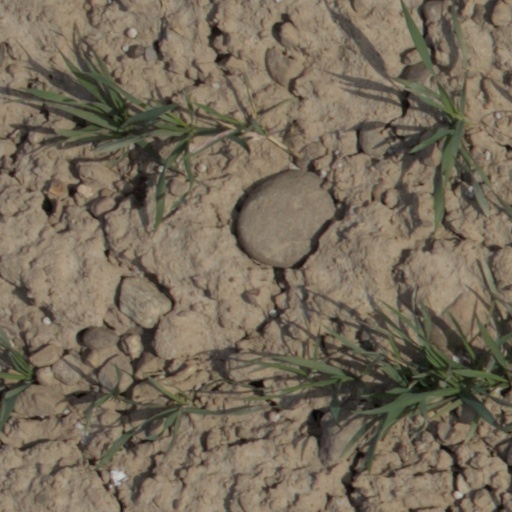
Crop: wheat